Beelitz-Heilstätten station

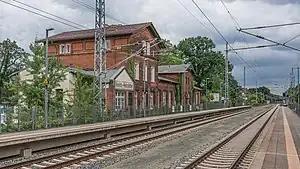
In 2022

Beelitz-Heilstätten station is a railway station in the district of Beelitz-Heilstätten which belongs to the town of Beelitz located in the district of Potsdam-Mittelmark, Brandenburg, Germany.